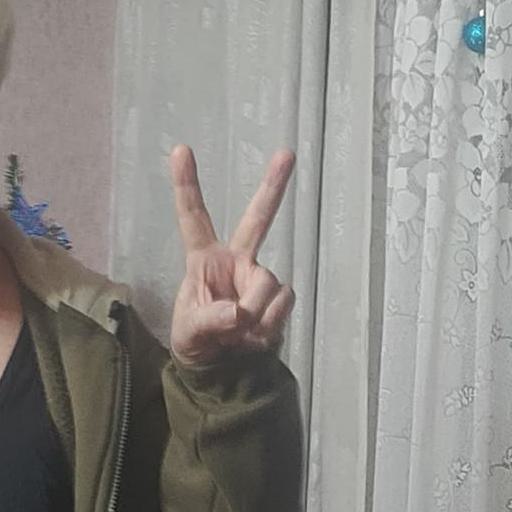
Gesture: peace